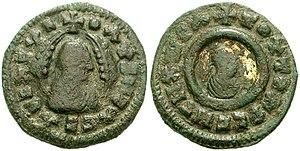
Ouazebas est un roi aksoum.